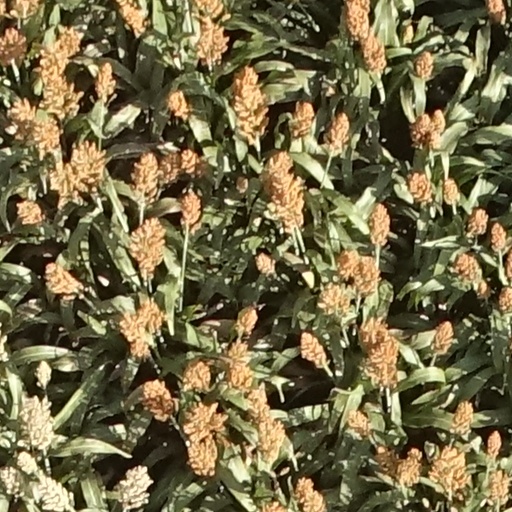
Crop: sorghum